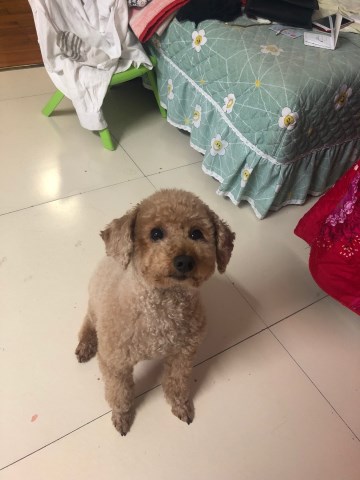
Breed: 7449-n000128-teddy